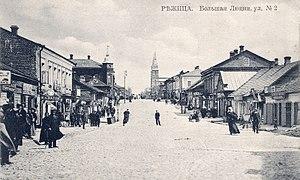
Rēzekne est une ville de la région de Latgale, à l'est de la Lettonie.